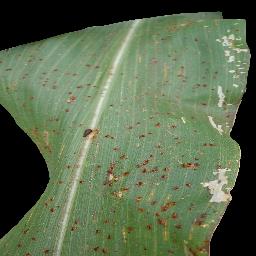
Label: Corn_(Maize)___Common_Rust